John Lloyd Stephens

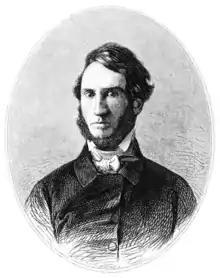
Stephens' portrait published in 1854

John Lloyd Stephens (November 28, 1805October 13, 1852) was an American explorer, writer, and diplomat. He was a pivotal figure in the rediscovery of Maya civilization throughout Middle America and in the planning of the Panama railroad.